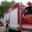
Label: truck